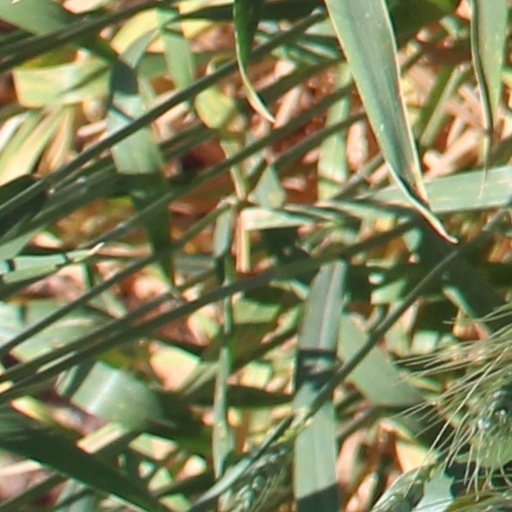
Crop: wheat